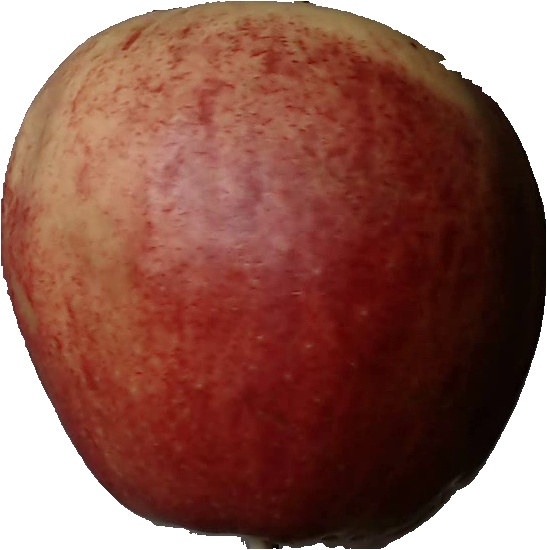
Label: apple_red_3